The Accountant (2001 film)

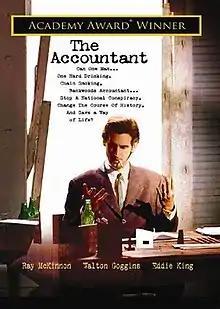
Promotional poster

The Accountant is a 2001 American short comedy film starring Ray McKinnon and Walton Goggins, written and directed by McKinnon, and produced by Goggins. The film follows an unnamed accountant whose skills could save the farm of Tommy O'Dell and his family, and he takes the O'Dells on a journey that explores the plight of America's family farms and hidden corporate conspiracies.